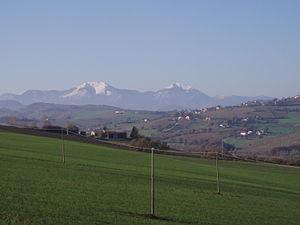
Le Monte Catria est une montagne des Marches et de la partie centrale des Apennins.